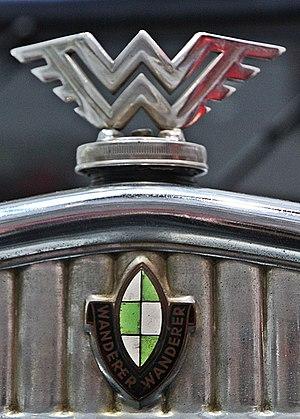
Wanderer Werke AG est une firme allemande fabriquant des automobiles, des motocyclettes, des bicyclettes, et des machines-outils, établie à Chemnitz en Saxe. Créée en 1885 par Winklhofer et Jaenicke sous le nom de Chemnitzer-Velociped-Depot Winklhofer & Jaenicke. La firme construit des voitures civiles sous la marque Wanderer jusqu'en 1941, et des véhicules militaires jusqu'en 1945.